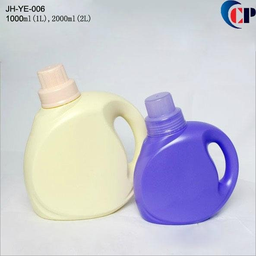
Label: plastic